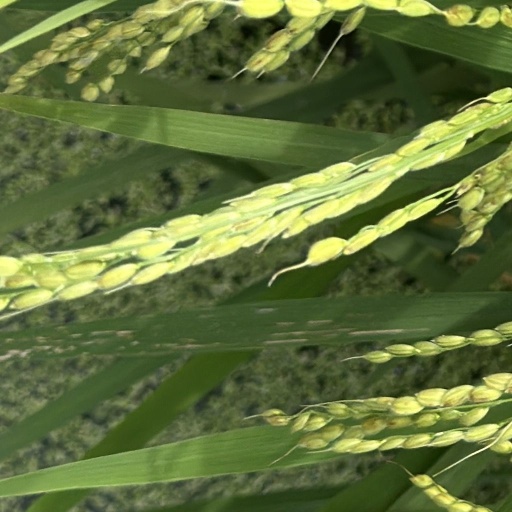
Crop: rice